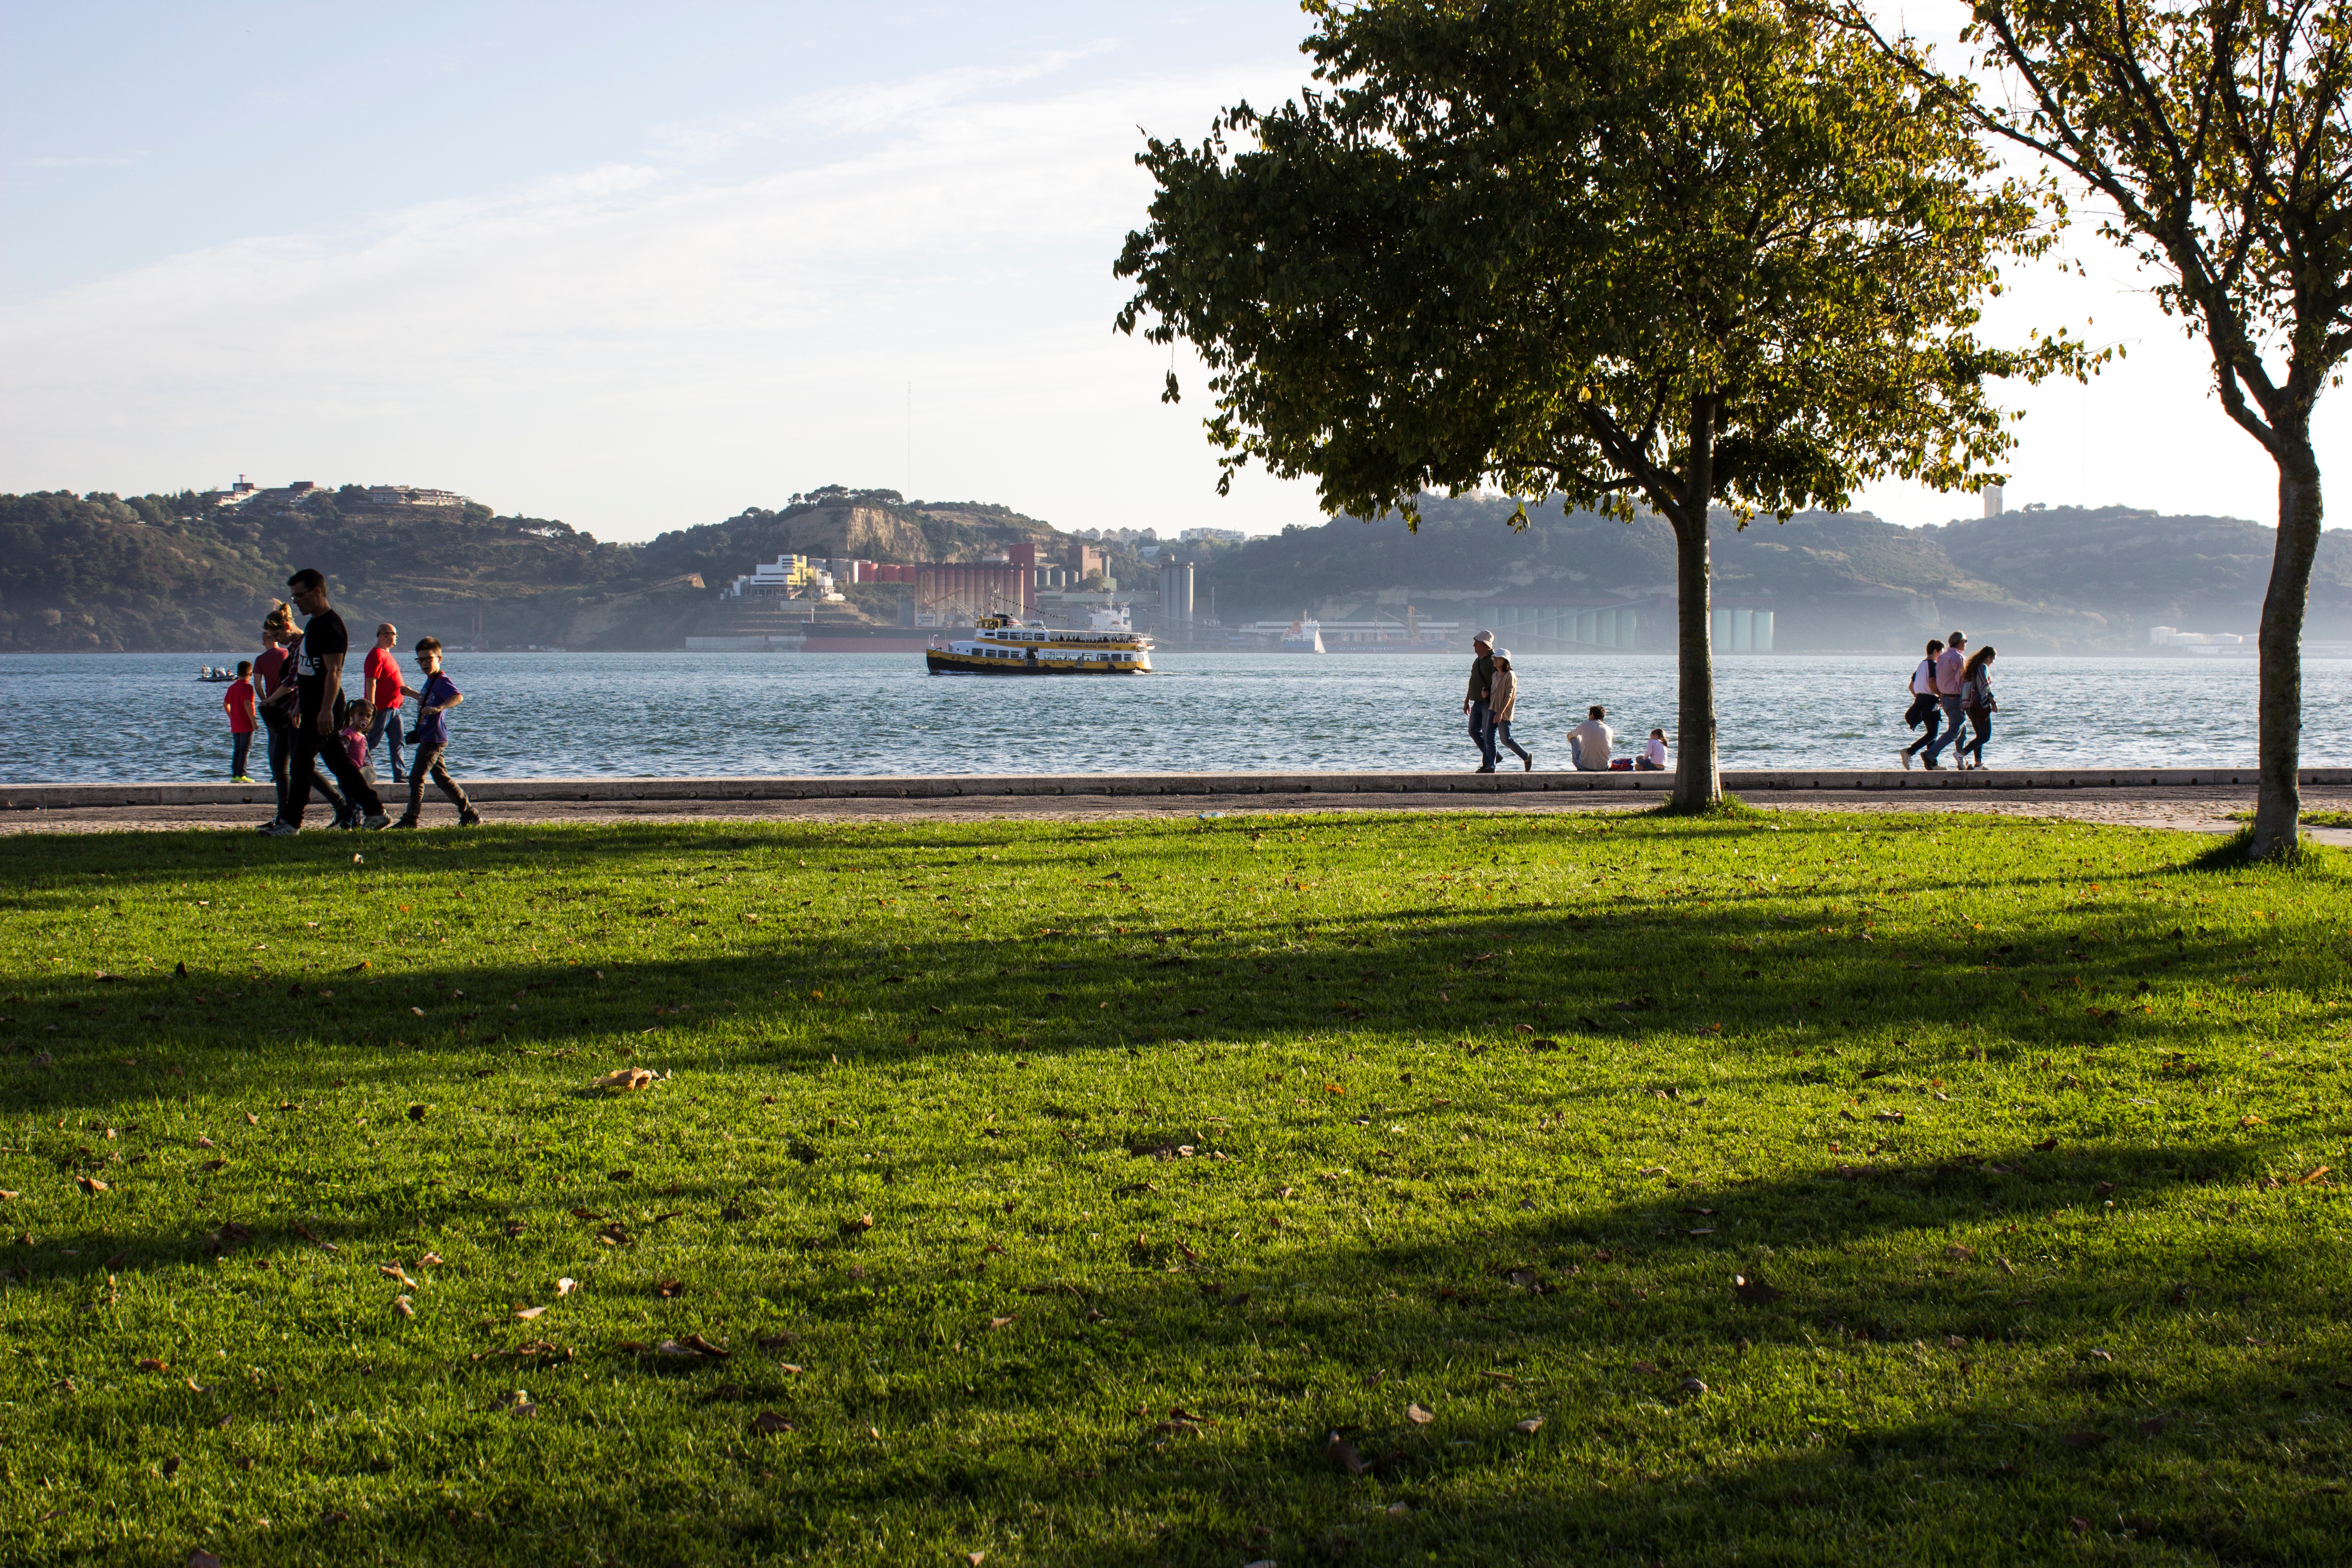
beach, sea, coast, tree, grass, lake, body of water